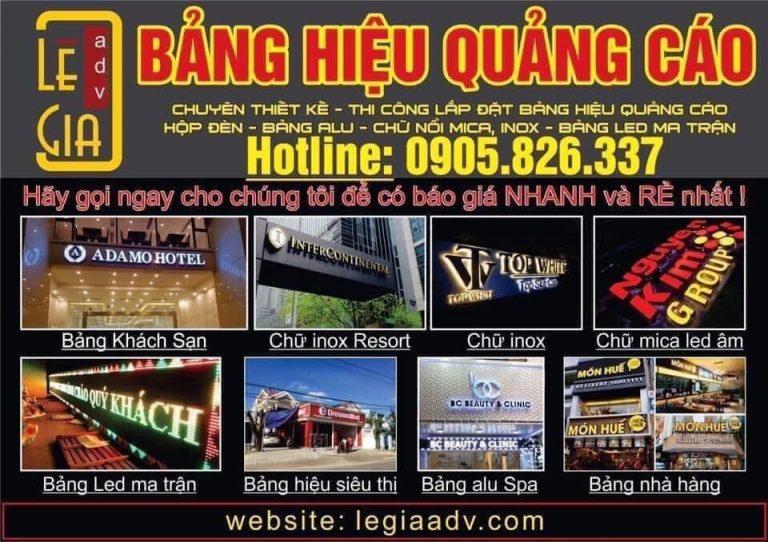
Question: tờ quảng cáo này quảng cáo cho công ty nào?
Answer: cho công ty làm bảng hiệu quảng cáo lê gia